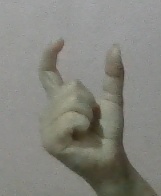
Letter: nun